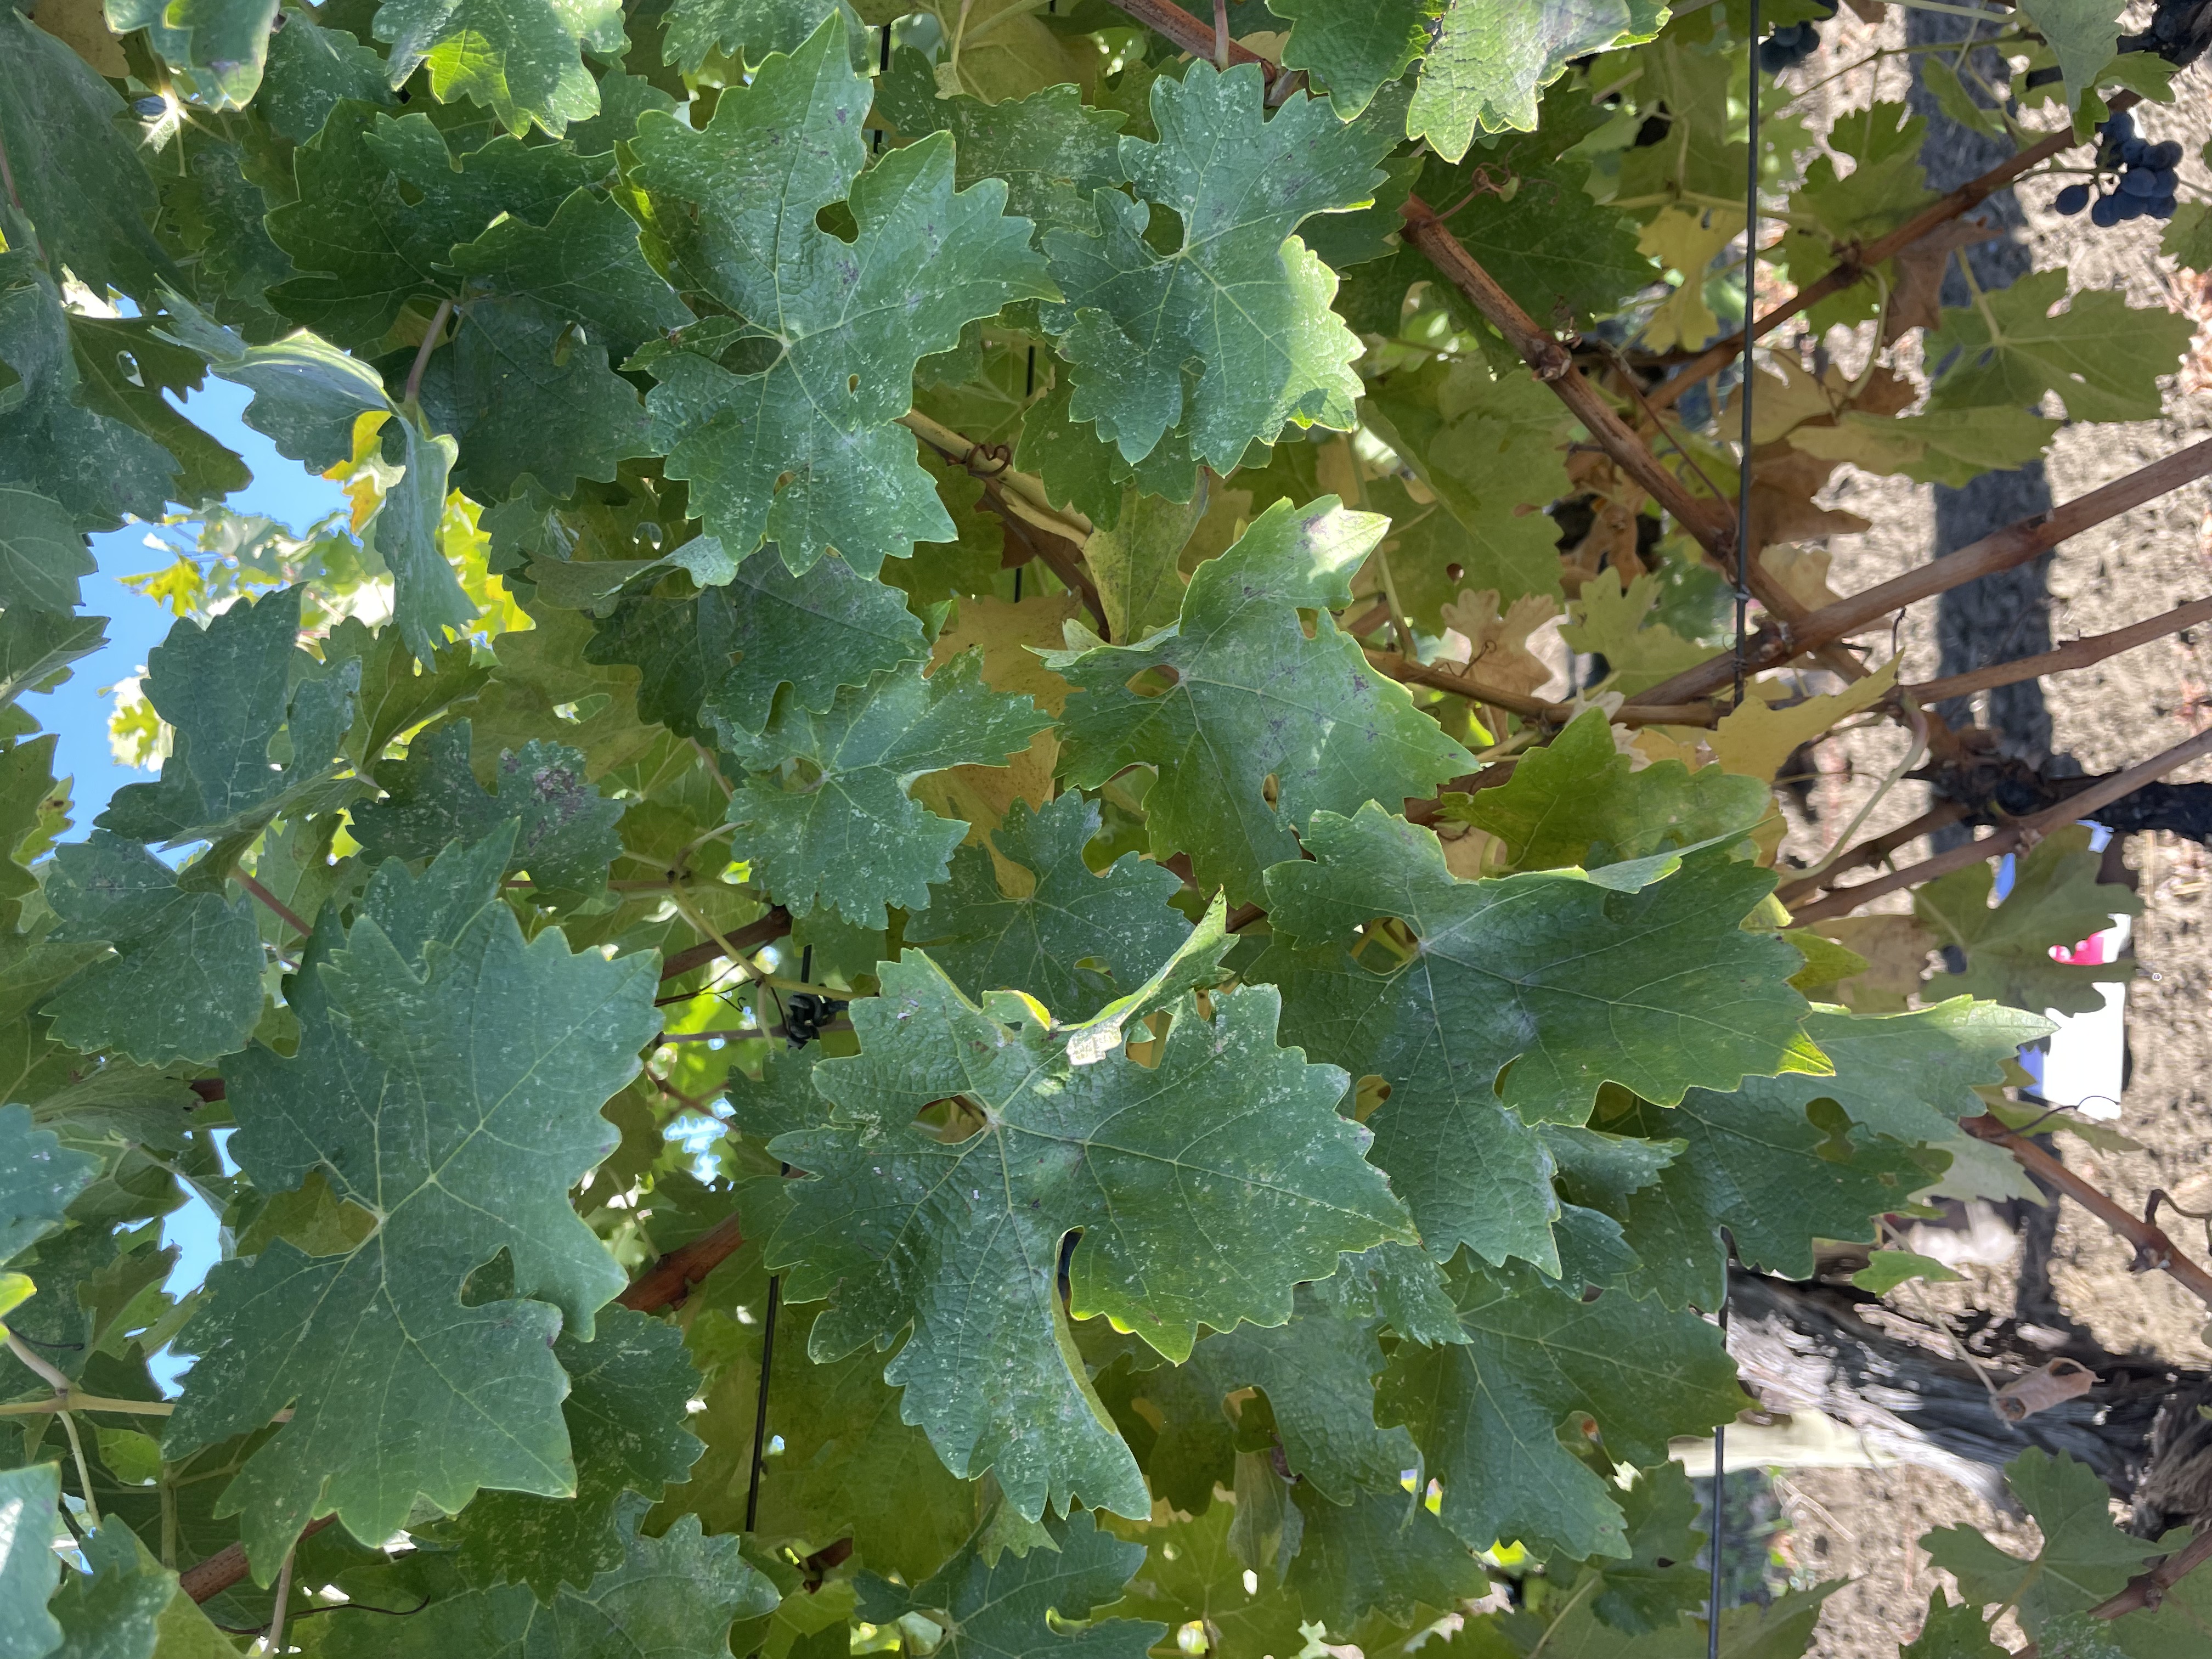
Label: No Virus